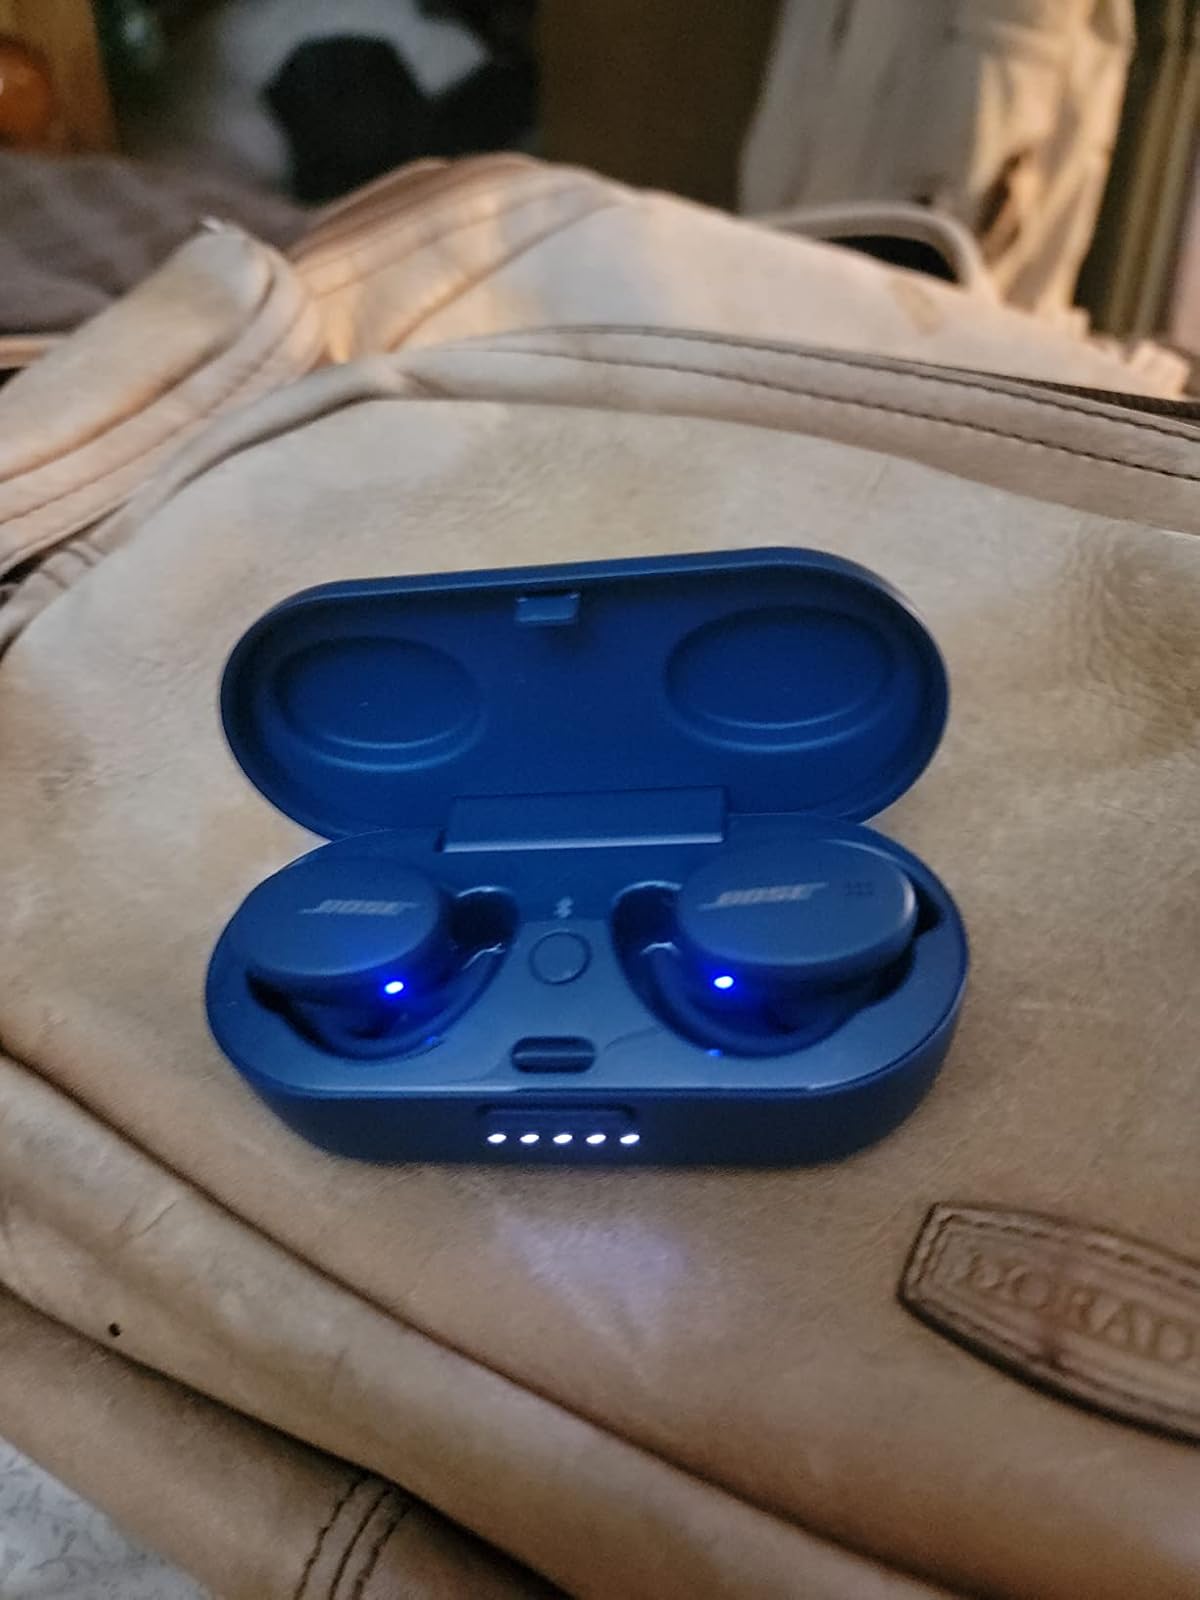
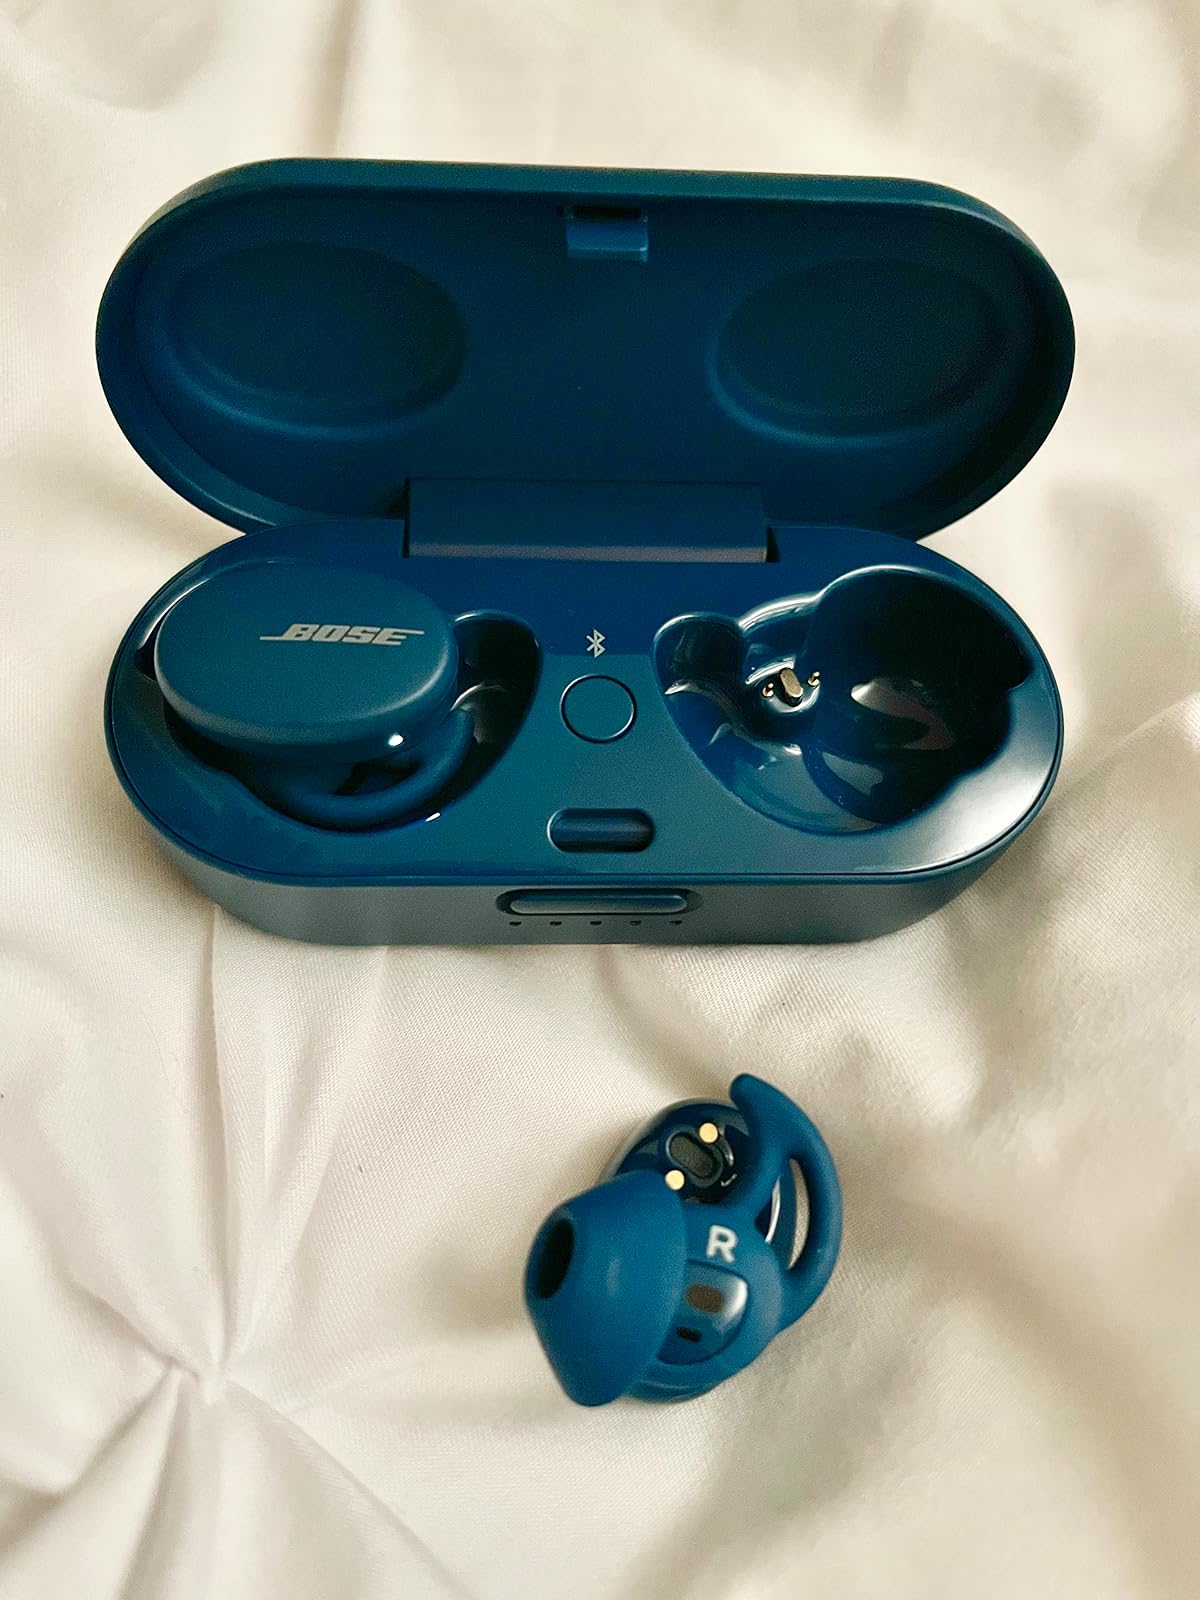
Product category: earbuds
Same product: yes